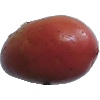
Label: Potato Red Washed 1